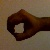
The image shows a hand gesture representing the number 0 in Indian Sign Language.